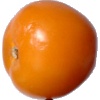
Label: yellow_tomato